Doug Sax

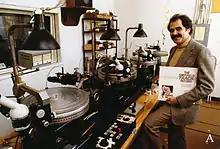
Doug Sax with 4 Lathes

From an early age, Sax was interested in recorded sound, and although he had established a career as a symphonic trumpeter, on December 27, 1967, along with Lincoln Mayorga, a friend from junior high who had become a music arranger and pianist for Capitol Records, and Sax's older brother Sherwood (Bert), an engineer, he opened The Mastering Lab. One of the first big albums Sax mastered at The Mastering Lab was The Doors' debut album which was inducted into the Library of Congress on March 25, 2015.